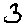
Label: 3